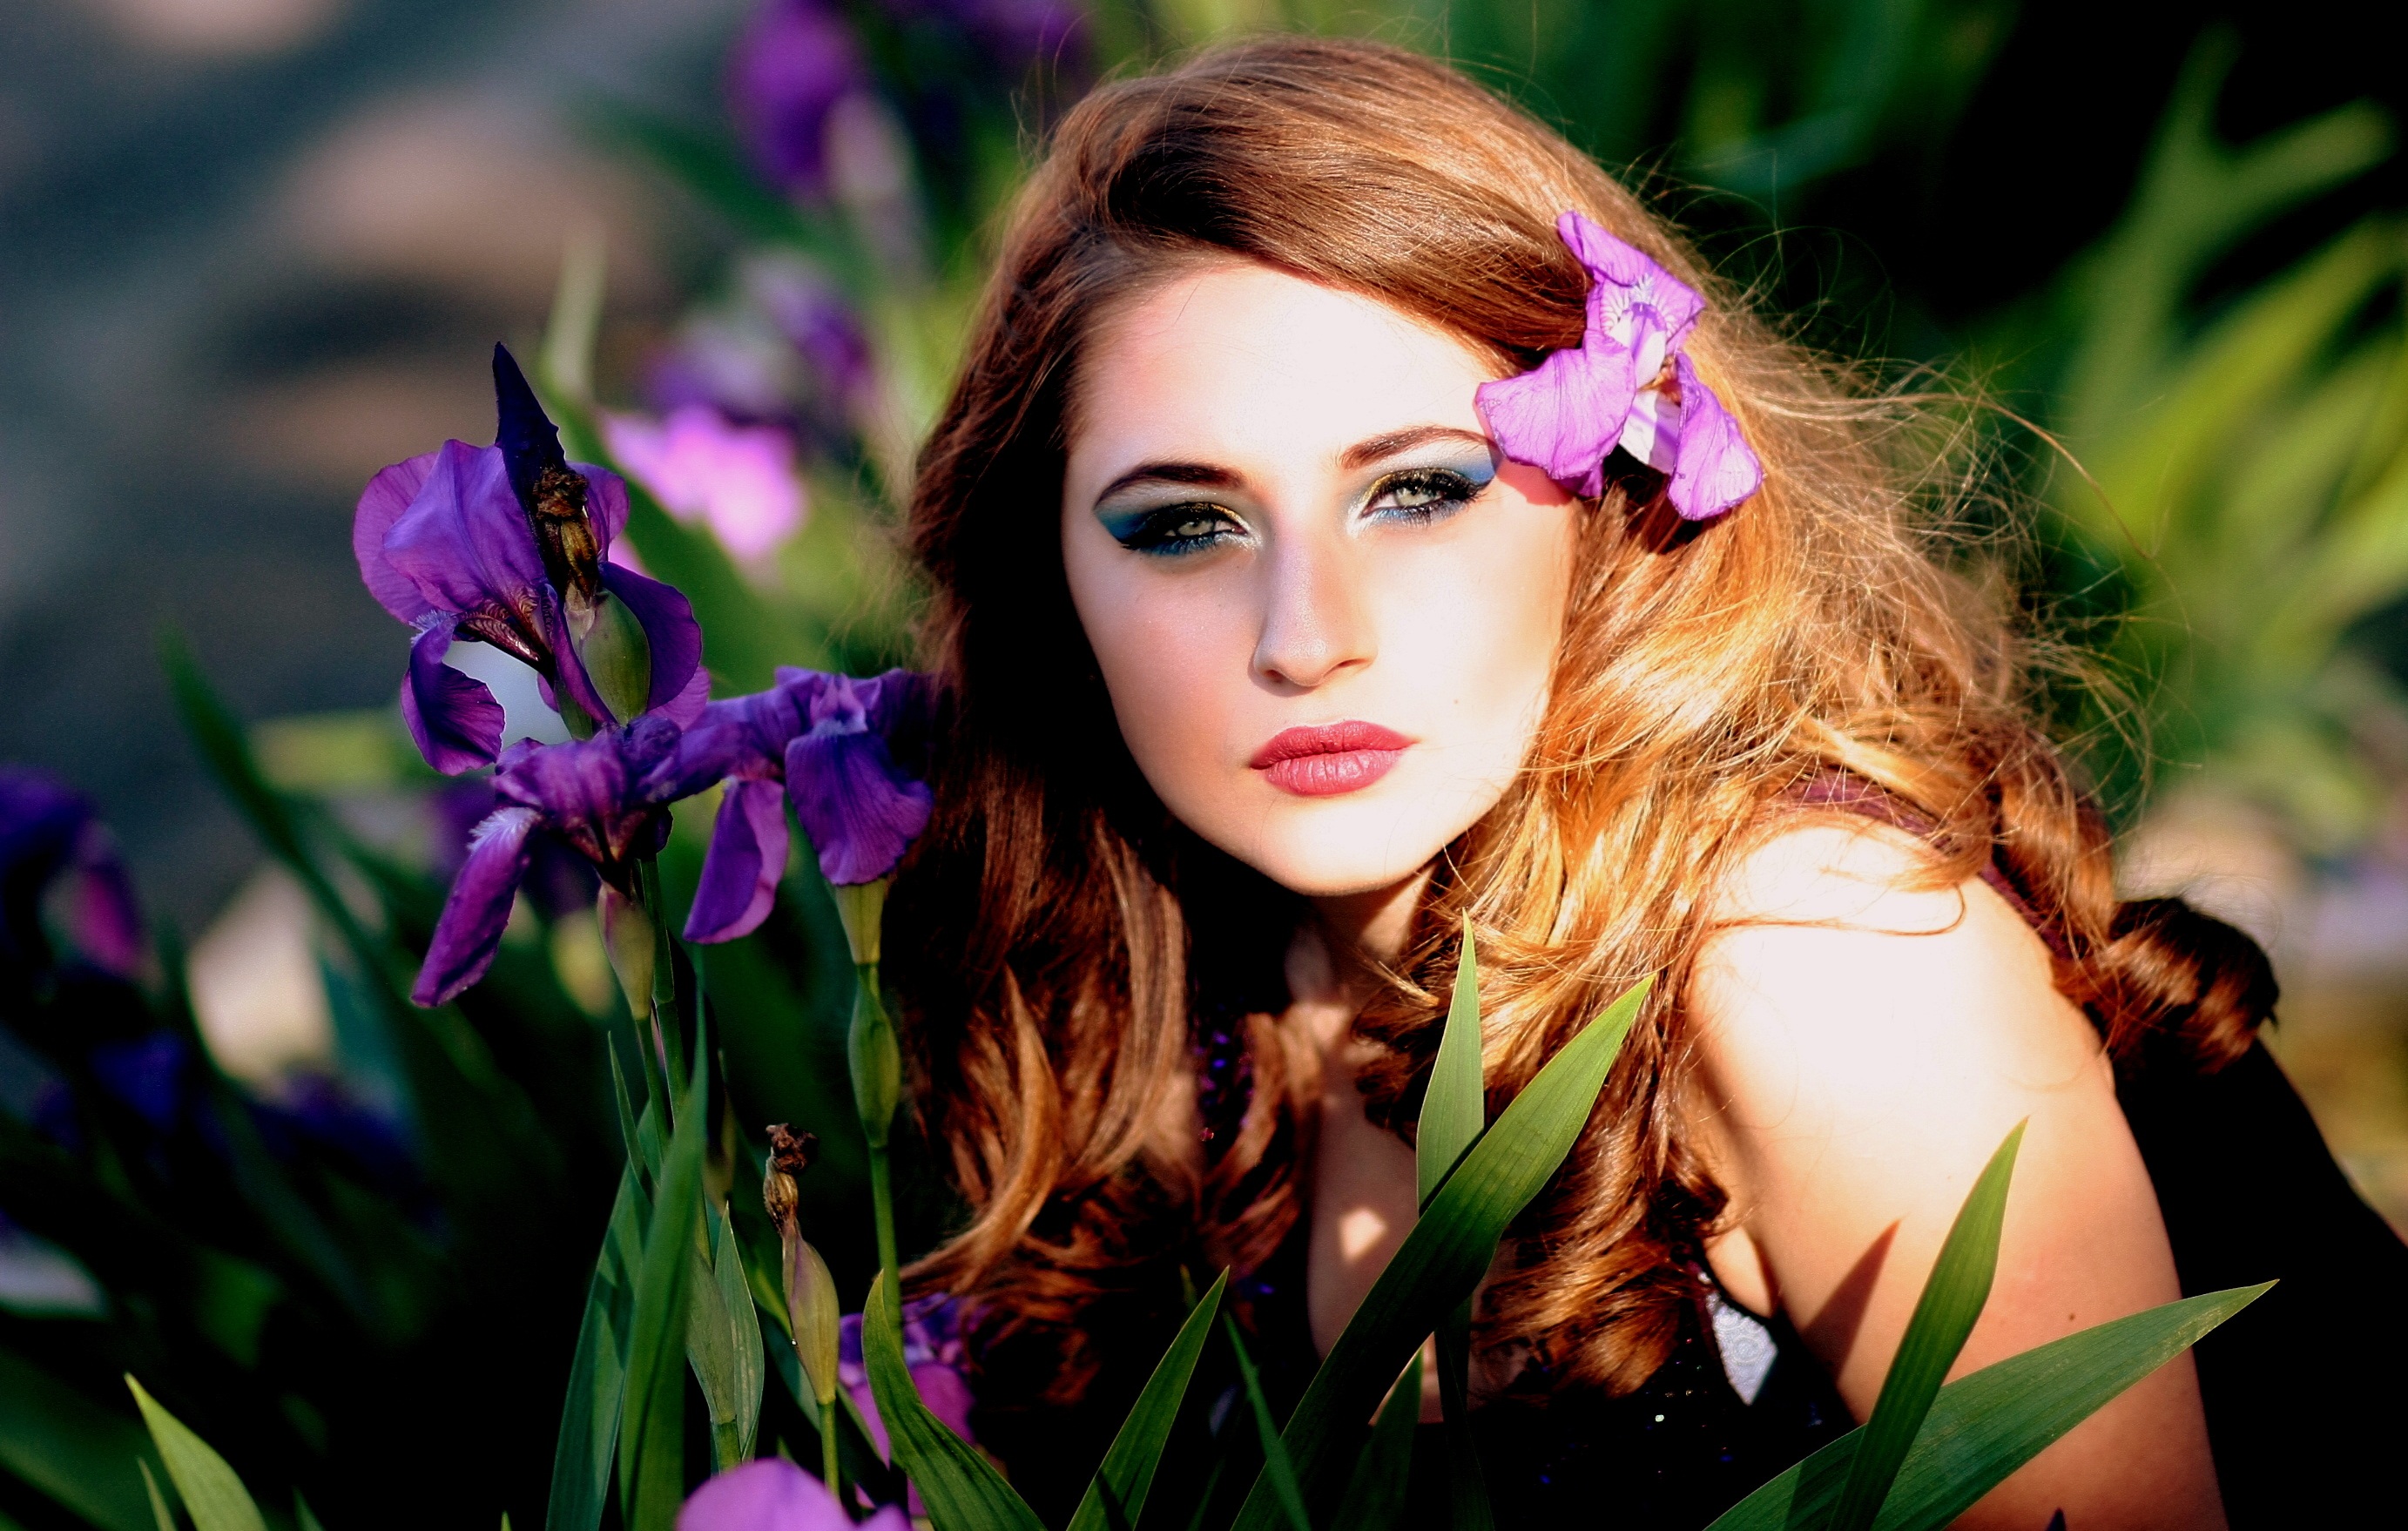
girl, hair, photography, flower, model, spring, color, fashion, lady, blonde, hairstyle, flowers, eye, beauty, blue eyes, photo shoot, mov, portrait photography